Low-density lipoprotein

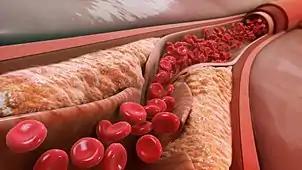
Elevated LDL is causal in the progression of atherosclerosis and blockage of the artery lumen, because it can carry cholesterol into smaller vessels. But LDL is also essential for carrying lipids that keep the human body alive, including in those small vessels.

Low-density lipoprotein (LDL) is one of the five major groups of lipoprotein that transport all fat molecules around the body in extracellular water. These groups, from least dense to most dense, are chylomicrons (aka ULDL by the overall density naming convention), very low-density lipoprotein (VLDL), intermediate-density lipoprotein (IDL), low-density lipoprotein (LDL) and high-density lipoprotein (HDL). LDL delivers fat molecules to cells. Elevated LDL is an established causal factor for the development of atherosclerotic cardiovascular disease.